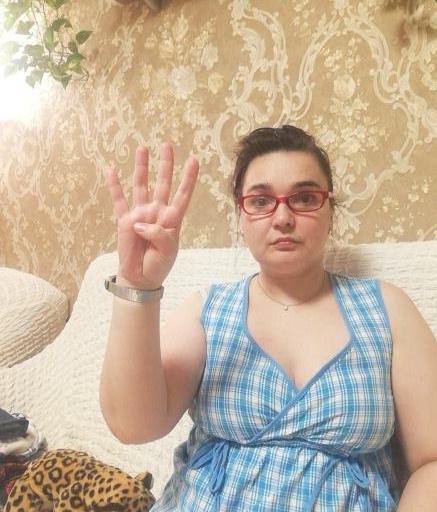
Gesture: four